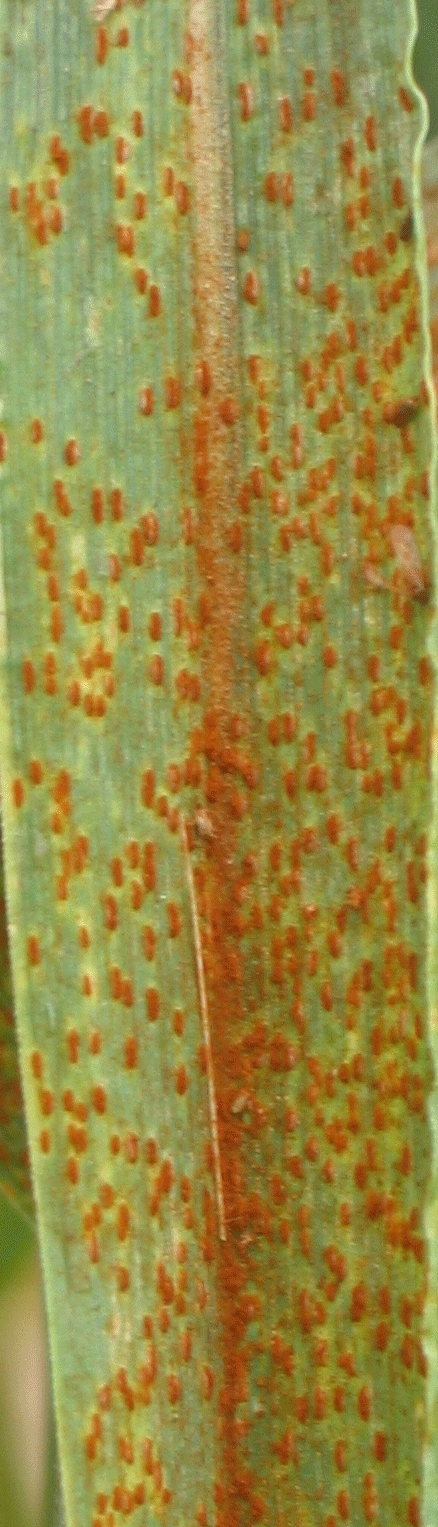
Label: Wheat___Brown_Rust